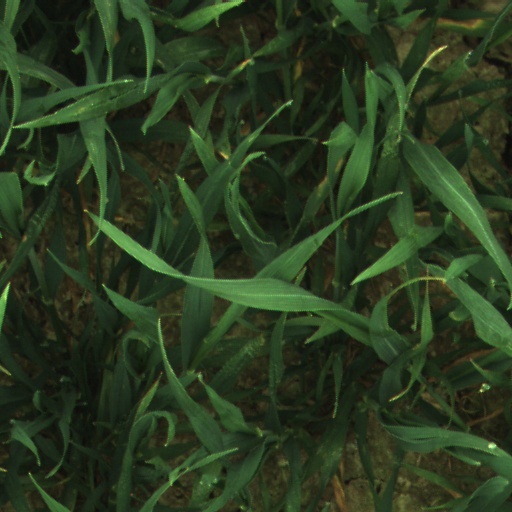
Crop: wheat